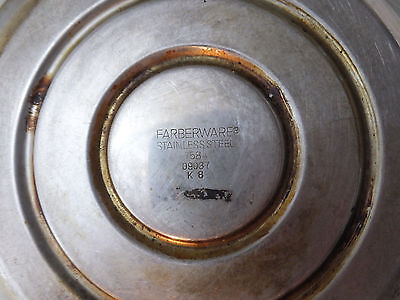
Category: kettle